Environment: lab
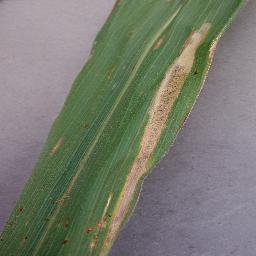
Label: northern_corn_leaf_blight